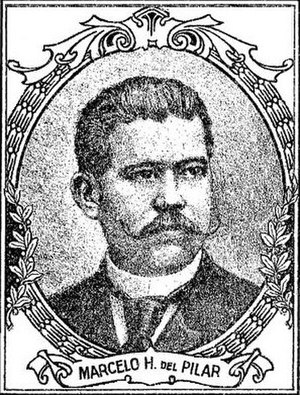
Den filippinske revolution / Optakten
Marcelo H. del Pilar
Den filippinske revolution var et filippinsk oprør mod det spanske kolonistyre, der førte til, at Filippinerne erklærede sig for et selvstændigt land, og at Spanien opgav sin indflydelse i landet. Uafhængigheden blev imidlertid kortvarig, for Spanien havde solgt Filippinerne til USA i slutningen af 1898, og amerikanerne valgte derfor ikke at respektere den filippinske uafhængighed.